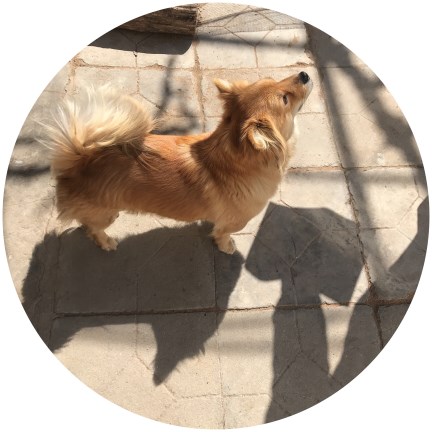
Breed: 3336-n000121-chinese_rural_dog